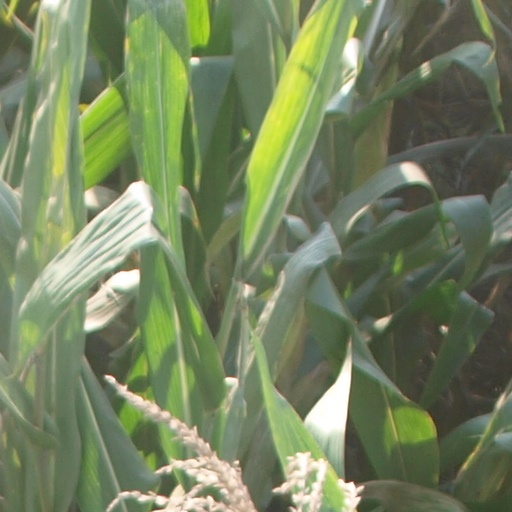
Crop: maize; corn